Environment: real
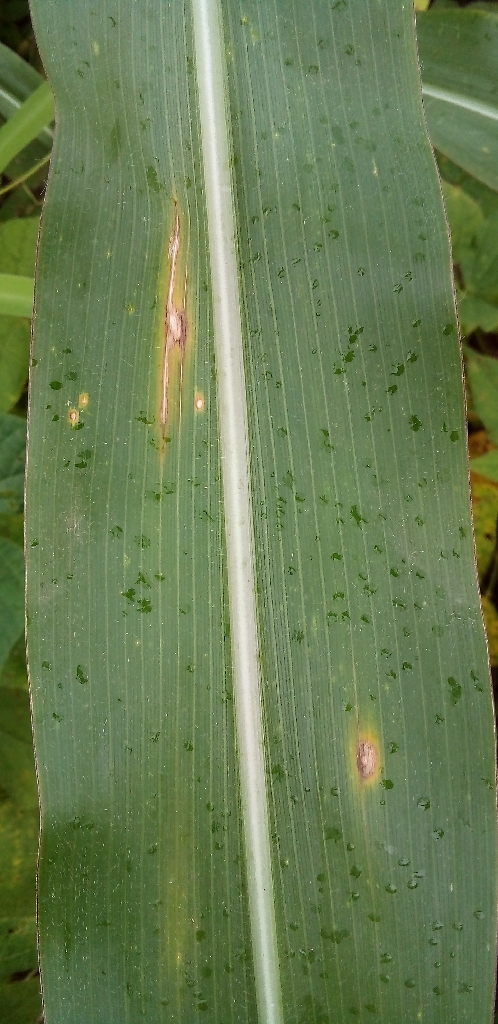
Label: northern_corn_leaf_blight